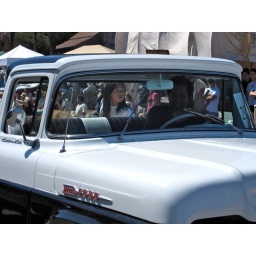
David Jablons of Toluma Farms, with a young helper back in the truck bed minding ...